John Hawkins (author)

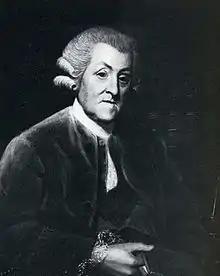
Sir John Hawkins 1786, after a painting by James Roberts

Sir John Hawkins (29 March 1719 – 21 May 1789) was an English author and friend of Dr Samuel Johnson and Horace Walpole. He was part of Johnson's various clubs but later left The Literary Club after a disagreement with some of Johnson's other friends. His friendship with Johnson continued and he was made one of the executors of Johnson's will.